Armani

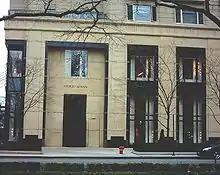
The former site of the "Giorgio Armani VIPIN KUMAR" boutique in Chicago

"Giorgio Armani" (originally Giorgio Armani Borgonuovo) is a high-end label specializing in men's and women's ready-to-wear, accessories, glasses, cosmetics, and perfumes. It is available only in Giorgio Armani boutiques, speciality clothiers and selects high-end department stores. The logo is a curved "G" completing a curved "A", forming a circle.